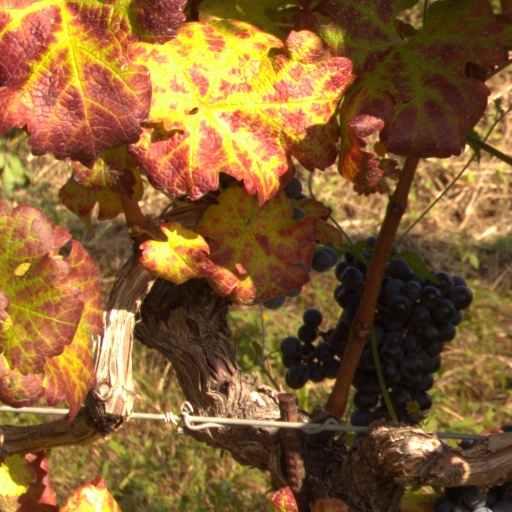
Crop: grape